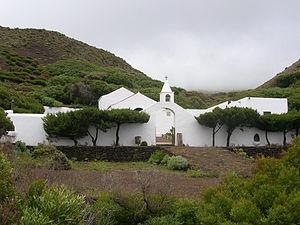
La Frontera est une commune de la communauté autonome des Îles Canaries en Espagne. Elle est située au nord-ouest de l'île d'El Hierro dans la province de Santa Cruz de Tenerife.